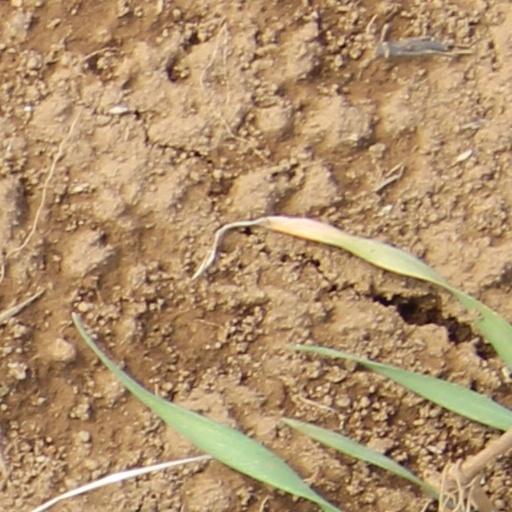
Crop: wheat